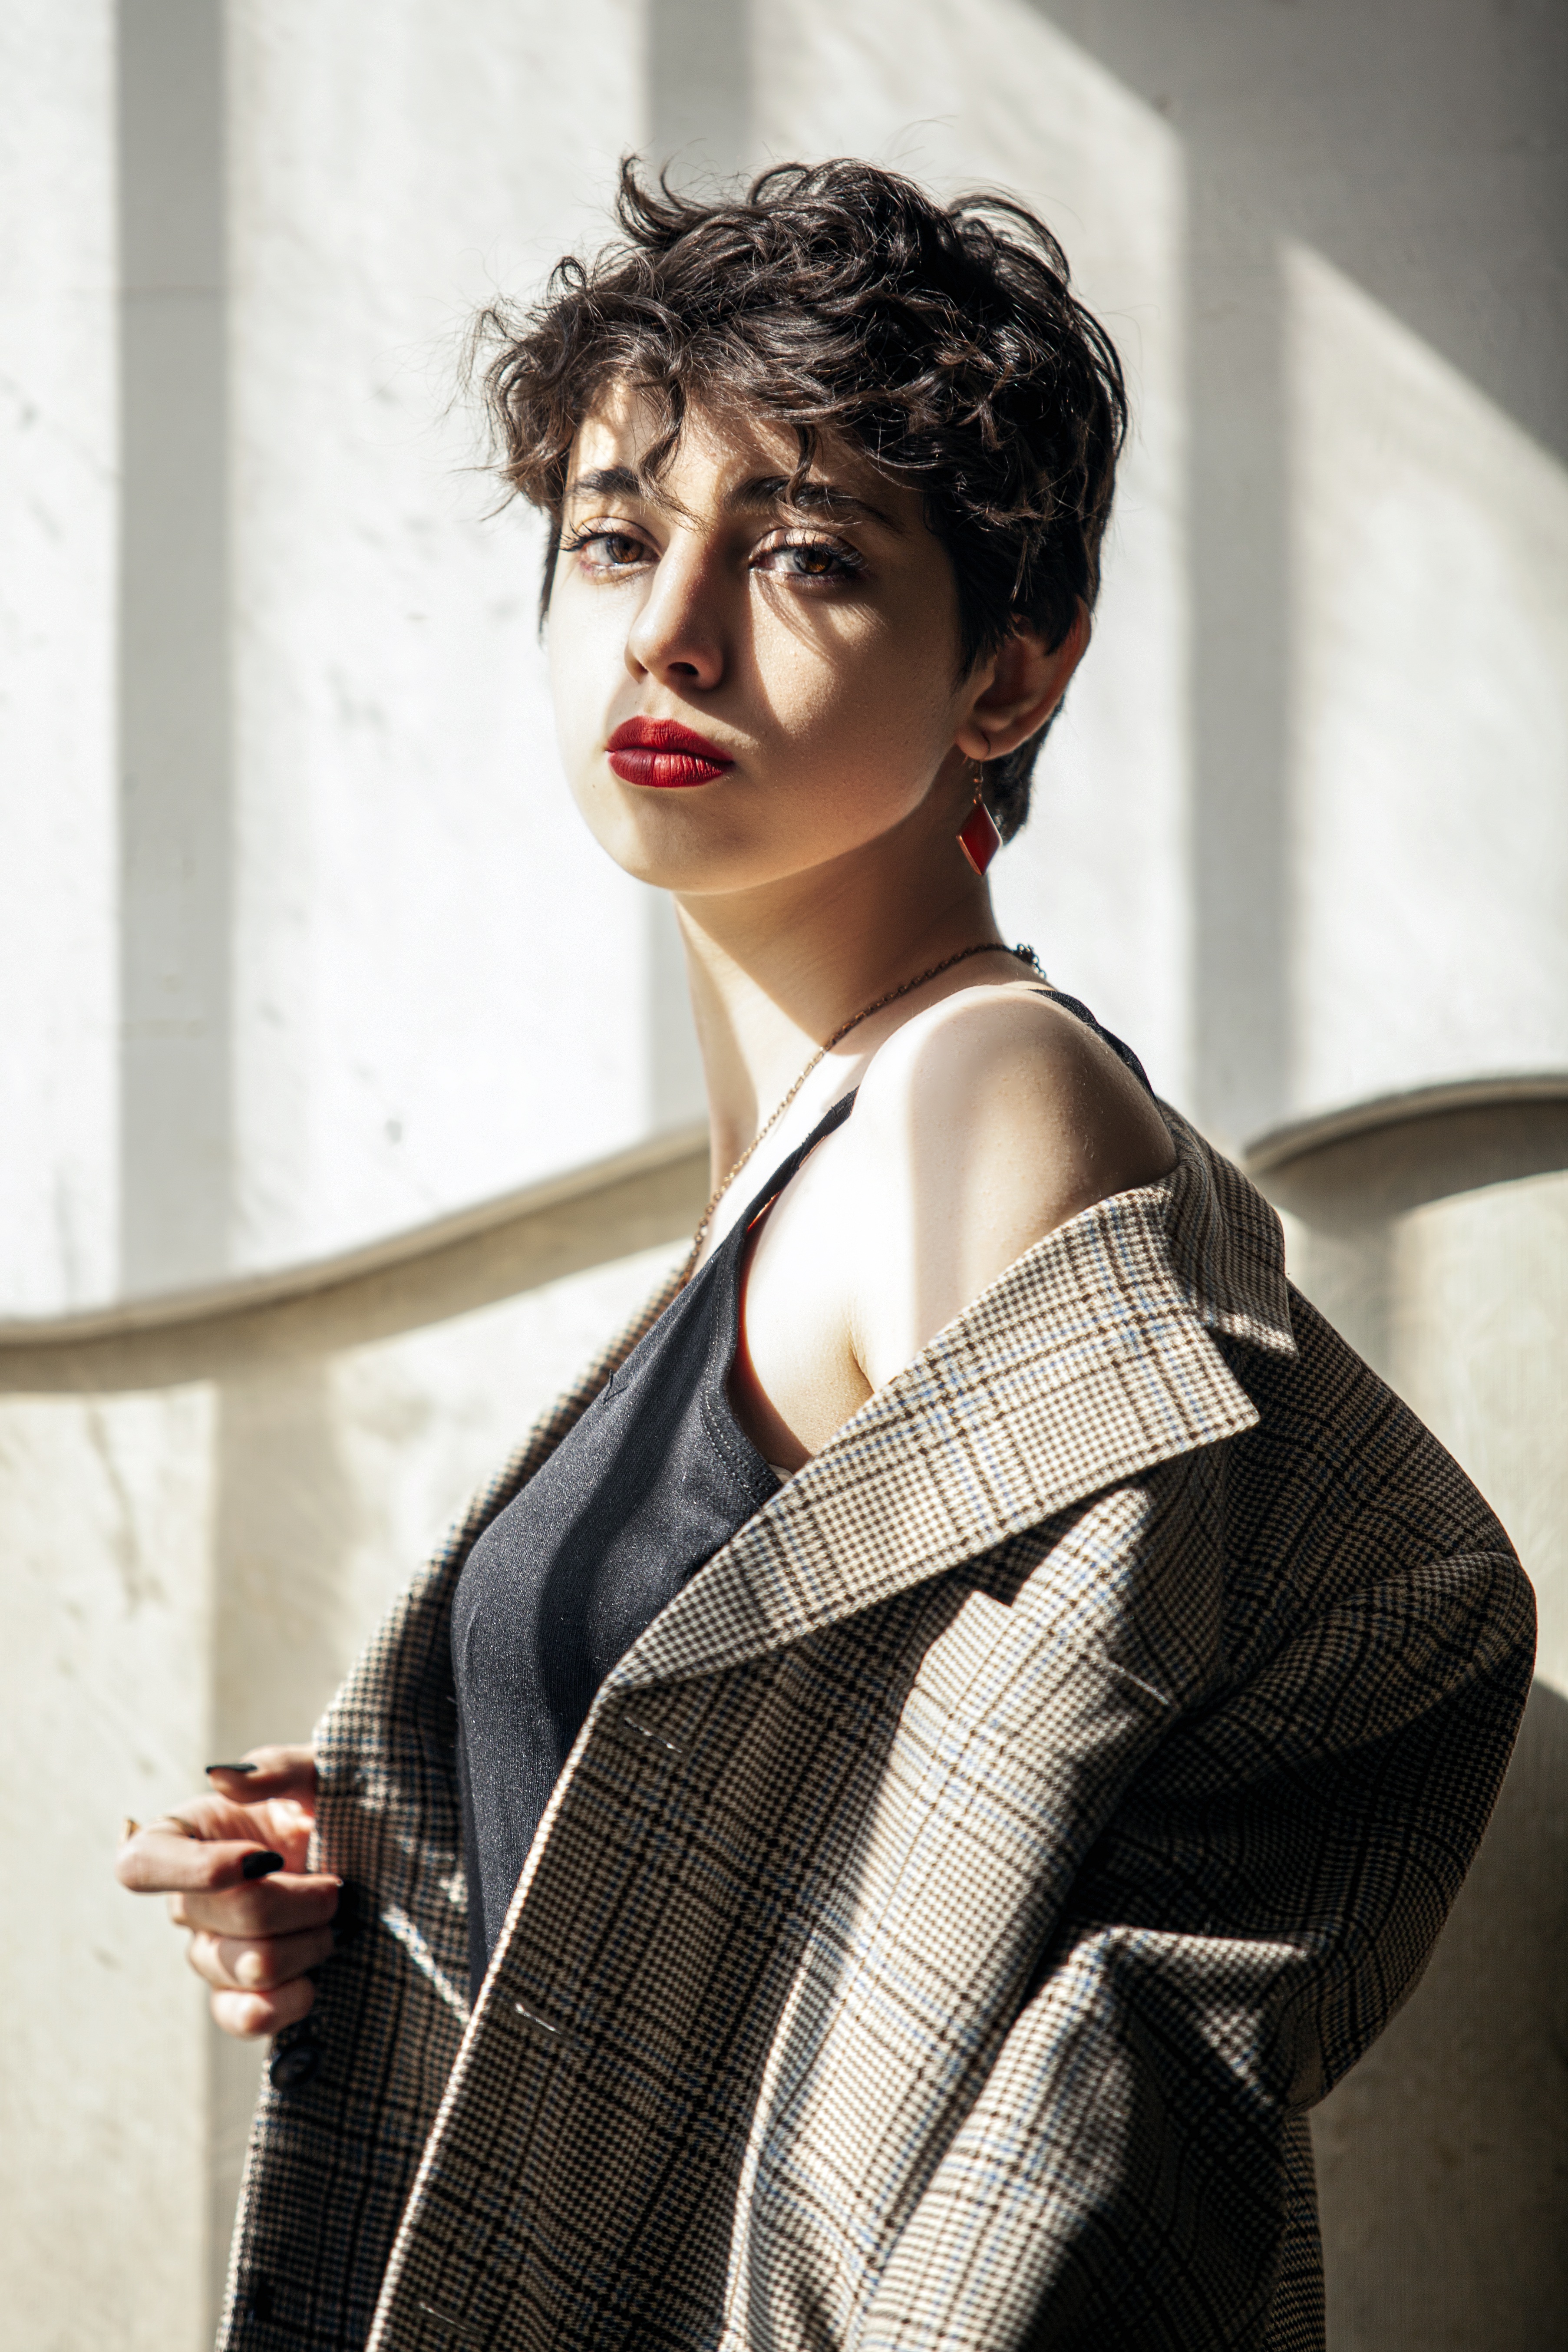
woman, lip, flash photography, sleeve, collar, waist, fashion design, black hair, blazer, fashion model, formal wear, eyewear, brown hair, pattern, eyelash, day dress, fashion accessory, fur, vintage clothing, trench coat, haute couture, portrait photography, cocktail dress, plaid, leather, top, photo shoot, chest, retro style, jewellery